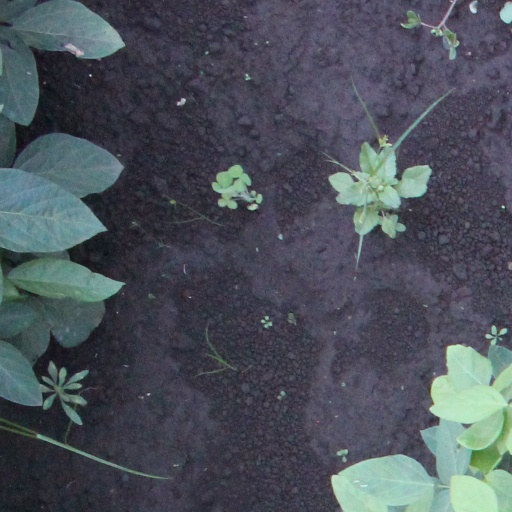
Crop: soybean